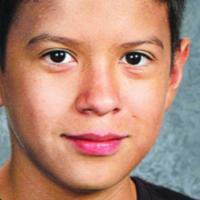
Age group: age 11-20